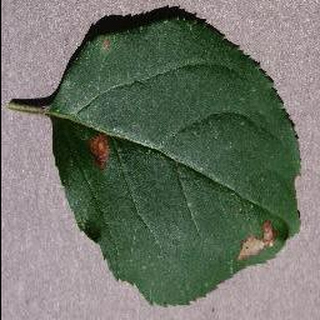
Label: apple_black_rot